Tarakeswar affair

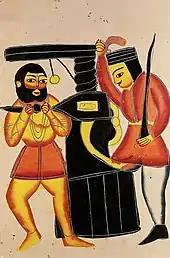
The "mahant" turns an oil press in prison.

The 1873 "mahant"–Elokeshi incident was not the first incident against a "mahant" of Tarakeswar. "Mahant" Shrimanta Giri was executed in 1824 for the murder of his mistress's lover. However, according to Sarkar (author of "Hindu wife, Hindu nation"), while the 1824 scandal hardly created any public outrage and faded quickly from public memory, the 1873 affair was embedded in public memory and created a huge sensation in contemporary Bengal. When a "satyagraha" was organised against the reigning "mahant" of Tarakeswar, Satish Giri, in 1974 for his sexual and financial misconduct, the 1873 affair was alluded to several times.